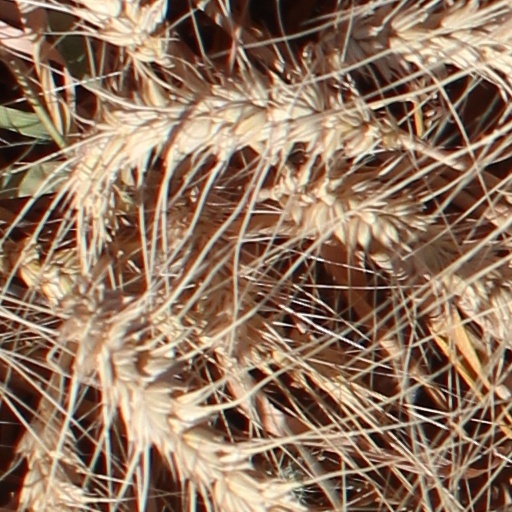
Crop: wheat